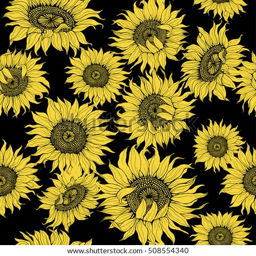
graphic yellow sunflowers on a black background .